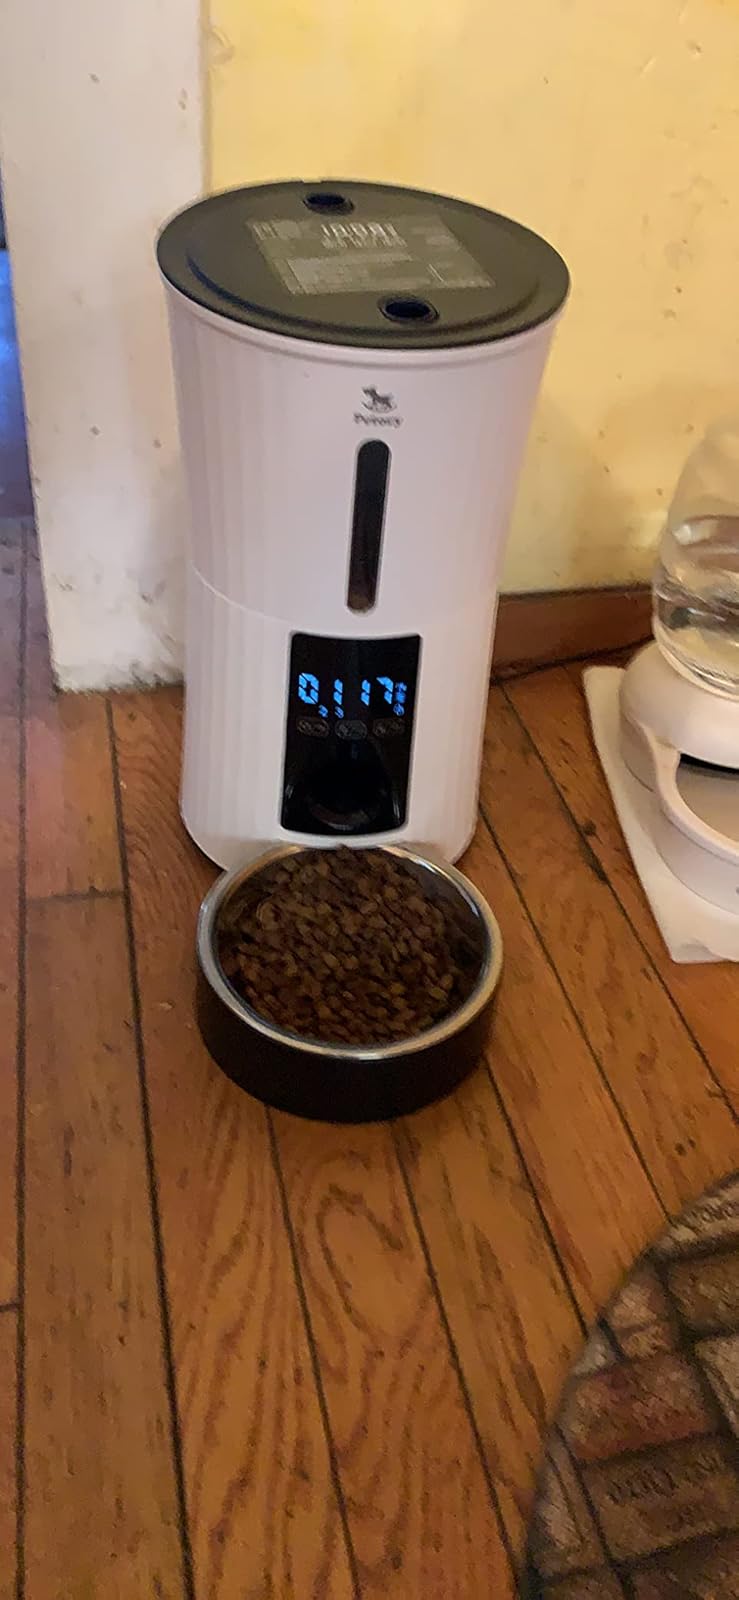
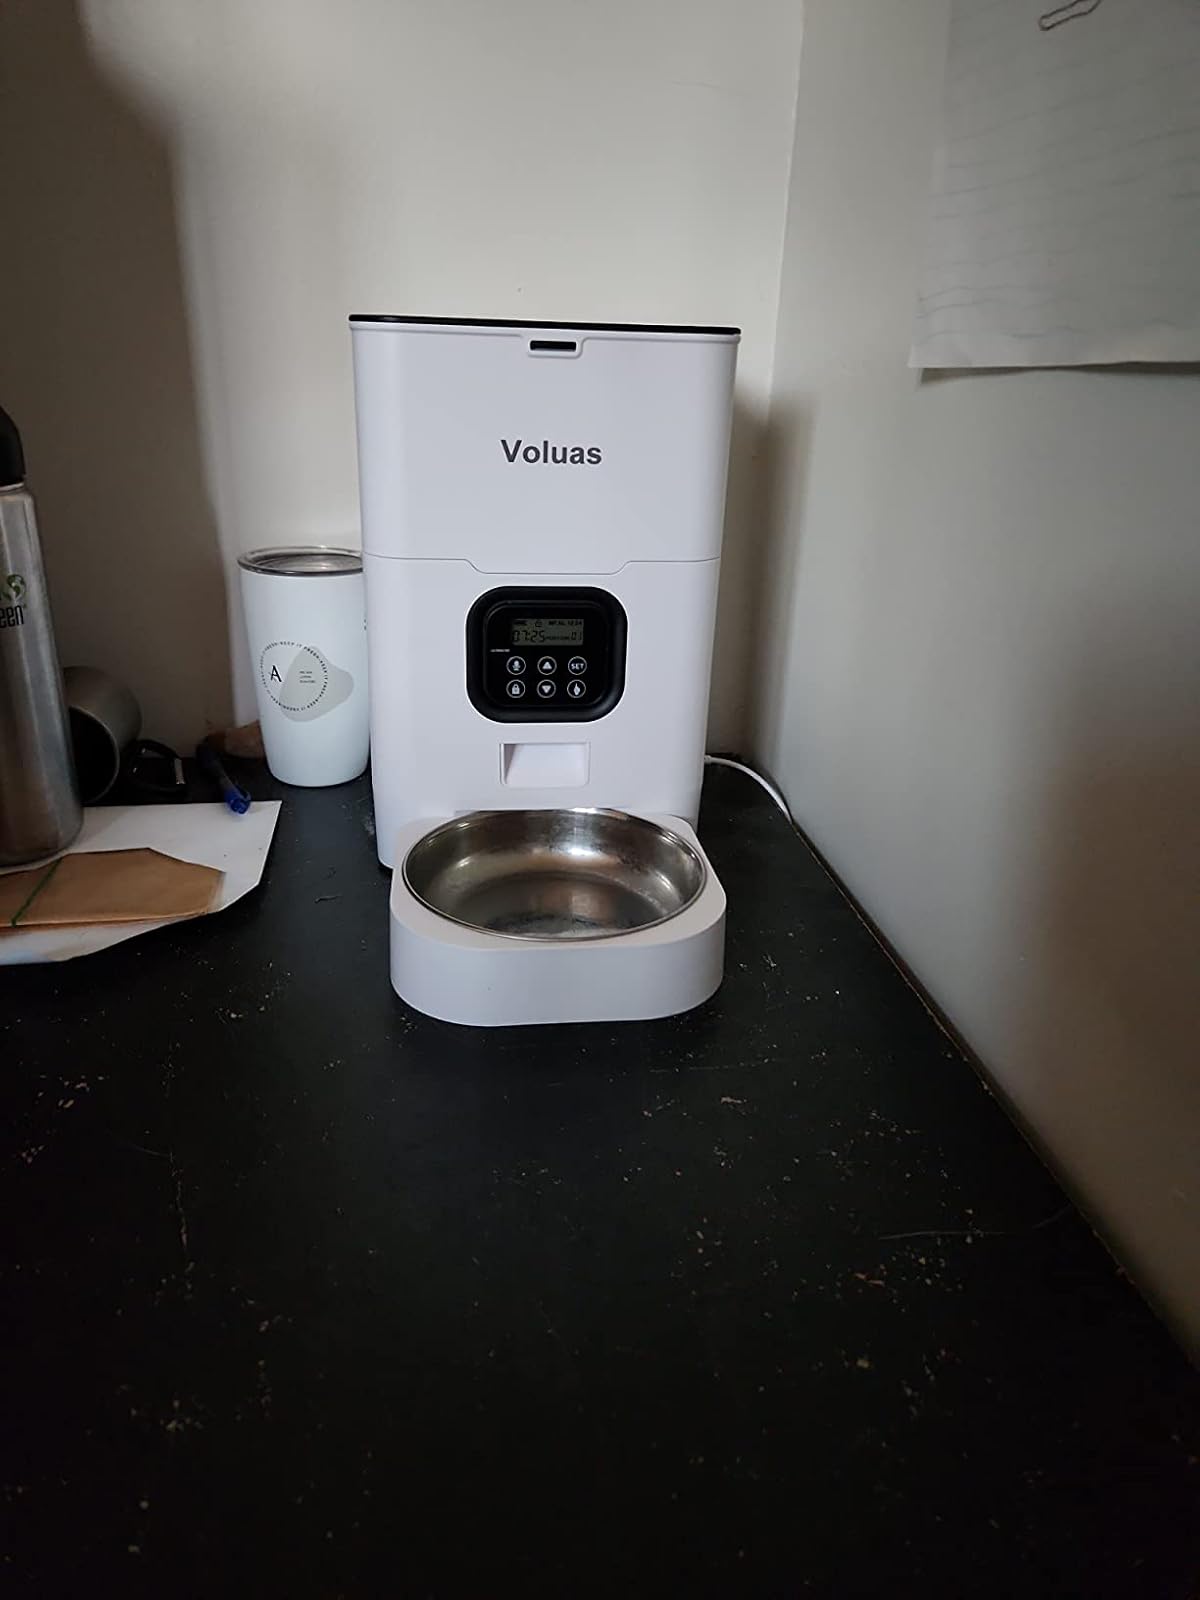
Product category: items_feeder
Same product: no